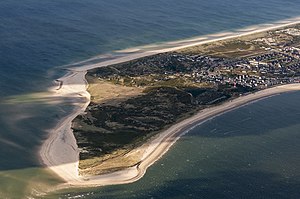
Hørnum
Hørnum på Silds sydspids
Hørnum, Hörnum eller Hörnem er en landsby og kommune beliggende på sydspidsen af vadehavsøen Sild i Nordfrisland i det nordvestlige Sydslesvig. Administrativt hører kommunen under Nordfrislands kreds i den tyske delstat Slesvig-Holsten. Kommunen samarbejder på administrativt plan med andre kommuner i omegnen i Landskabet Sild kommunefællesskab. I den danske tid indtil 1864 hørte landsbyen under Vesterland Sogn.